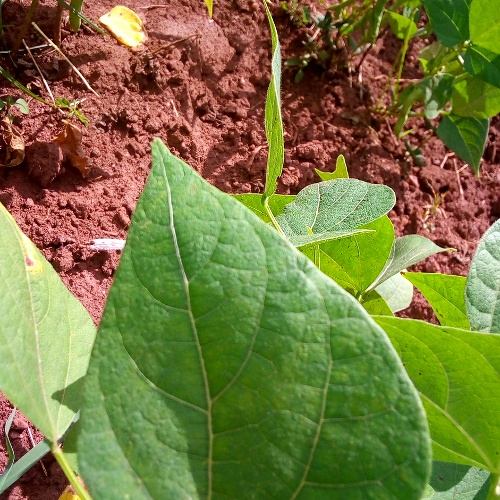
Leaf condition: healthy